Miss Julie (1999 film)

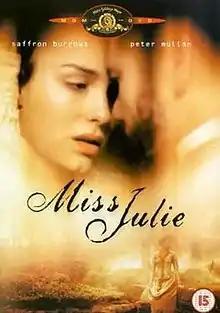
Theatrical poster

Miss Julie is a 1999 film directed by Mike Figgis based on the 1888 play of the same name by August Strindberg, starring Saffron Burrows in the role of Miss Julie and Peter Mullan in the role of Jean.